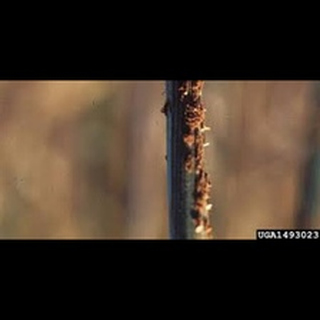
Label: wheat_black_rust